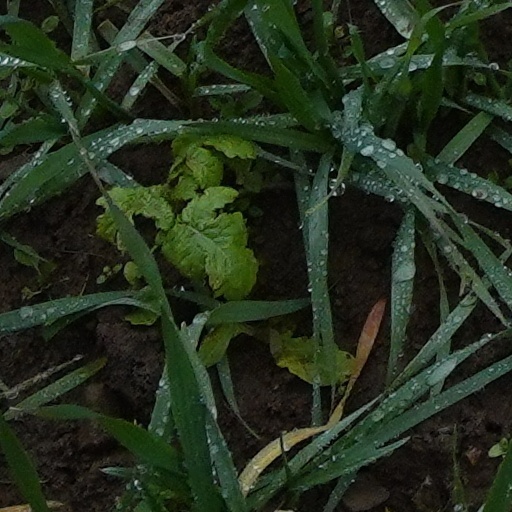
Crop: wheat